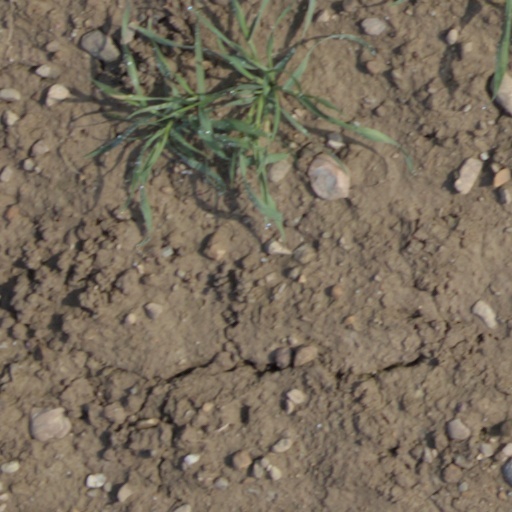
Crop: wheat